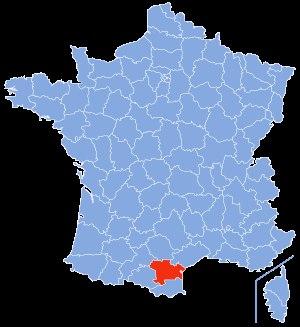
La liste des cavités naturelles les plus longues de l'Aude recense, sous forme de tableaux, les cavités souterraines naturelles connues dans ce département français, dont le développement est supérieur ou égal à cinq-cent mètres.